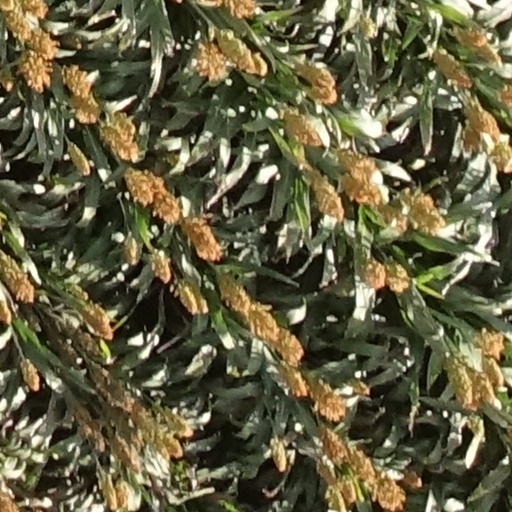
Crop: sorghum